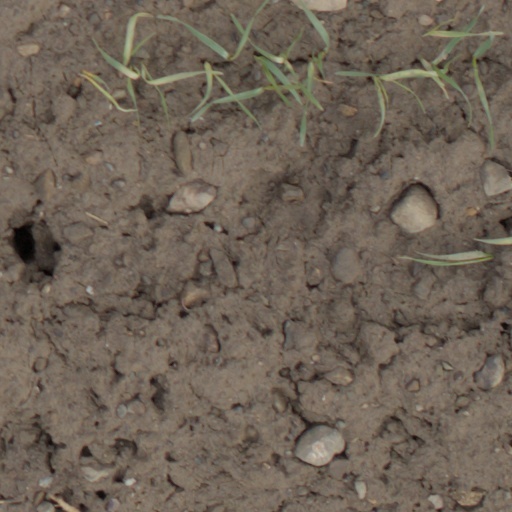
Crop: wheat